Elevation Tour

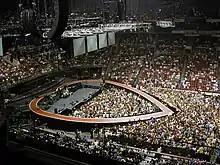
The stage before a June 2001 concert in Philadelphia. The overhead speaker and lighting systems are visible.

Equipment for the sound system was provided by Clair Brothers Audio, which had a long-standing relationship with the band. The primary front-facing speaker arrays at stage left and right each featured 14 of Clair Brothers' i4 cabinets, variously angled at 2°, 5°, and 10°. Directly adjacent to these arrays were Clair Brothers' i4B subwoofers; 24 cabinets were used in total. For sidefill, each side of the venues was covered by a column of eight speaker cabinets, while the rear of the stage was covered by two arrays of six cabinets arranged in 10° increments. For the general admission audience inside the heart, P-2 speakers were positioned on top of ML18 bass cabinets under the front of the stage, and a cluster of three P-4 speakers was center hung overhead. Sound engineer Joe O'Herlihy mixed the sound on a Midas XL4 automated console, and used a Yamaha O2R console for overflow inputs.